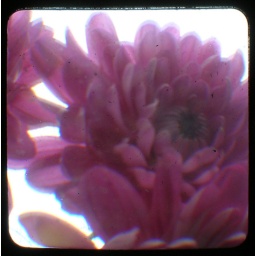
Purple flower against snowy sky